Drought in Australia

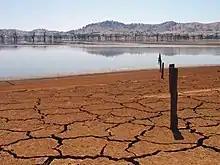
A dried up Lake Hume, 2007

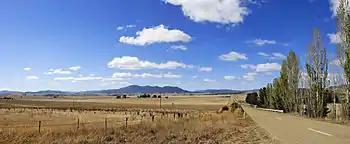
Drought-affected fields in the Victorian countryside, 2006

Drought in Australia is defined by the Australian Bureau of Meteorology as rainfall over period greater than three-months being in the lowest decile of what has been recorded for that region in the past. This definition takes into account that drought is a relative term and rainfall deficiencies need to be compared to typical rainfall patterns including seasonal variations. Specifically, drought in Australia is defined in relation to a rainfall deficiency of pastoral leases and is determined by decile analysis applied to a certain area. Note that this definition uses rainfall only because long-term records are widely available across most of Australia. However, it does not take into account other variables that might be important for establishing surface water balance, such as evaporation and condensation.